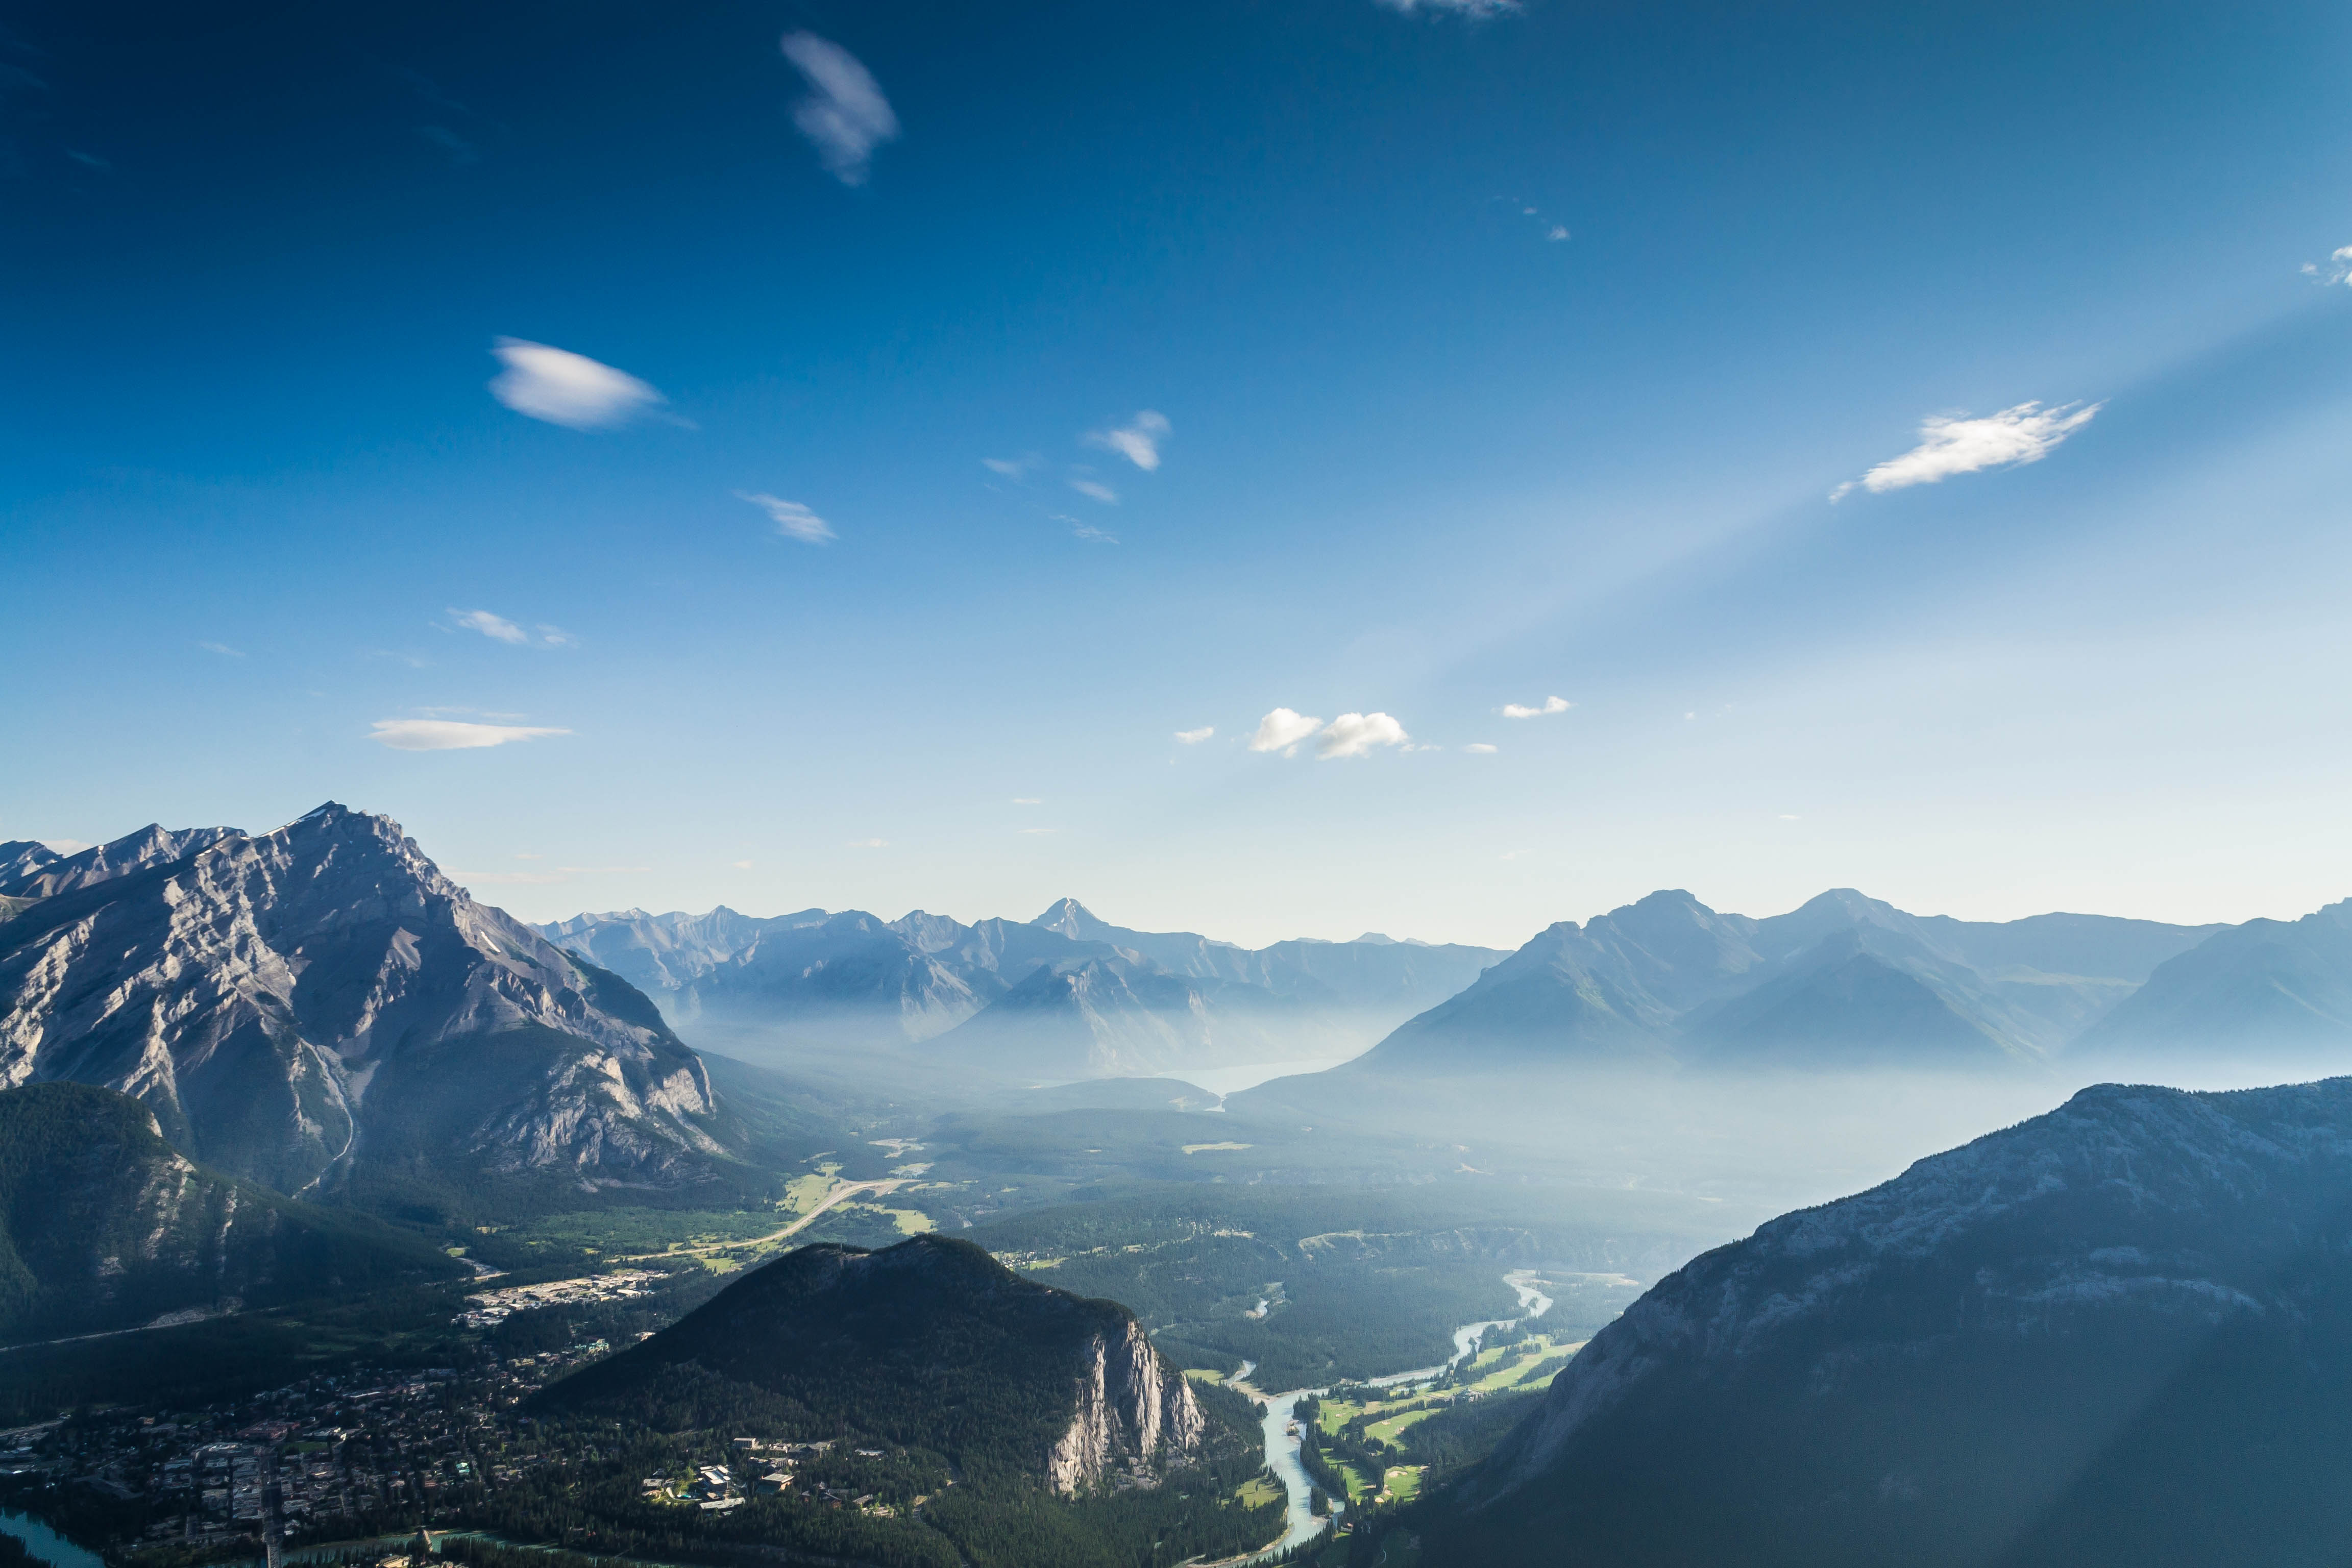
landscape, nature, mountain, snow, cloud, sky, sunlight, morning, mountain range, scenery, alpine, ridge, summit, mountains, alps, landform, hd wallpaper, nature wallpaper, geographical feature, atmospheric phenomenon, atmosphere of earth, mountainous landforms